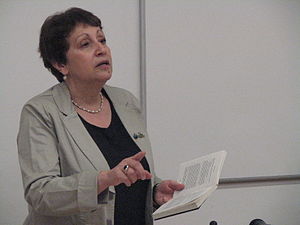
Dina Rubina
Dina Rubina (2011).
Dina Ilyinichna Rubina er en russisk-israelsk forfatter. Hendes mest berømte værk er Dobbelt efternavn som for nylig er blevet filmatiseret af den russiske tv-kanal Kanal et.